Canadian Expeditionary Force

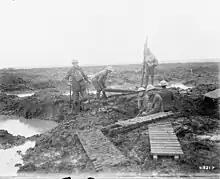
Troops from the Canadian pioneer battalion laying trench mats during the Second Battle of Passchendaele.

A sizeable percentage of Bermuda's volunteers who served in the war joined the CEF, either because they were resident in Canada already, or because Canada (its next nearest neighbour after the United States) was the easiest other part of the British Empire and Commonwealth to reach from Bermuda. Bermuda had been part of British North America (a collection of colonies administered collectively as a region by the Colonial Office), with its garrison forming part of that of Nova Scotia (the second nearest landfall from Bermuda after the United States) under the Commander-in-Chief, Maritime provinces, but as an Imperial fortress it had remained under administration of the British Government after being left out of the 1867 Confederation of Canada (along with the Colony of Newfoundland). As the Royal Canadian Regiment, 38th Battalion (Ottawa), CEF, 77th Battalion, CEF, and 163rd Battalion (French-Canadian), CEF were posted successively to the Bermuda Garrison before proceeding to France, islanders were also able to enlist there. Bermudians in the Canadian Expeditionary Force enlisted under the same terms as Canadians, and all male British Nationals resident in Canada became liable for conscription under the Military Service Act, 1917.